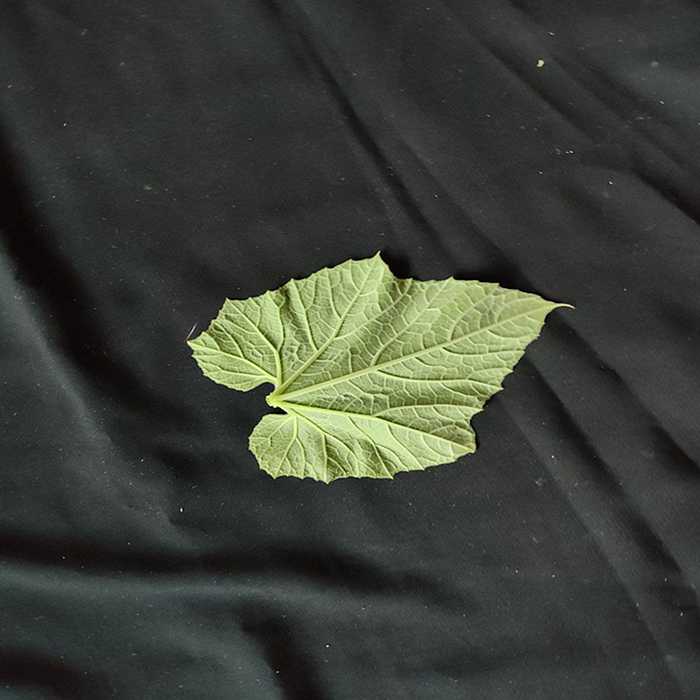
Plant: Bottle gourd
Label: Fresh leaf